Six Flags Fiesta Texas

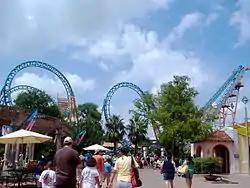
, the visual centerpiece of the park.

Six Flags Fiesta Texas, formerly known and colloquially referred to as simply Fiesta Texas, is an amusement park in San Antonio, Texas, United States. It opened on March 14, 1992, in the La Cantera master-planned development and district as the first business in that development. Spanning , the park was originally built to become a destination musical show park with its focus on the musical culture of the state of Texas. The park was purchased by Time Warner in 1995, and branded as a Six Flags park for the 1996 season.